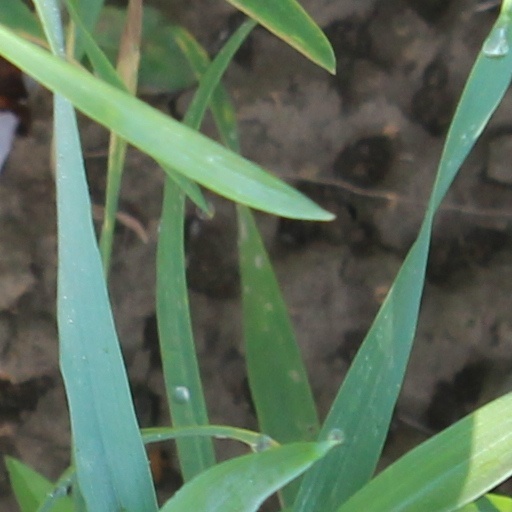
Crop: wheat